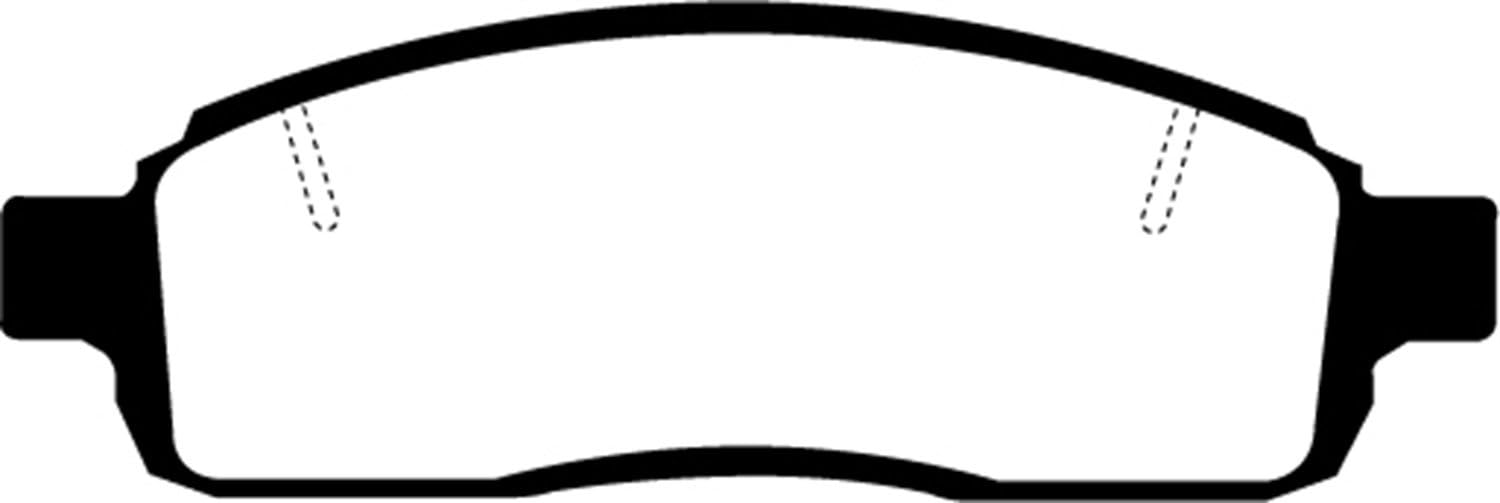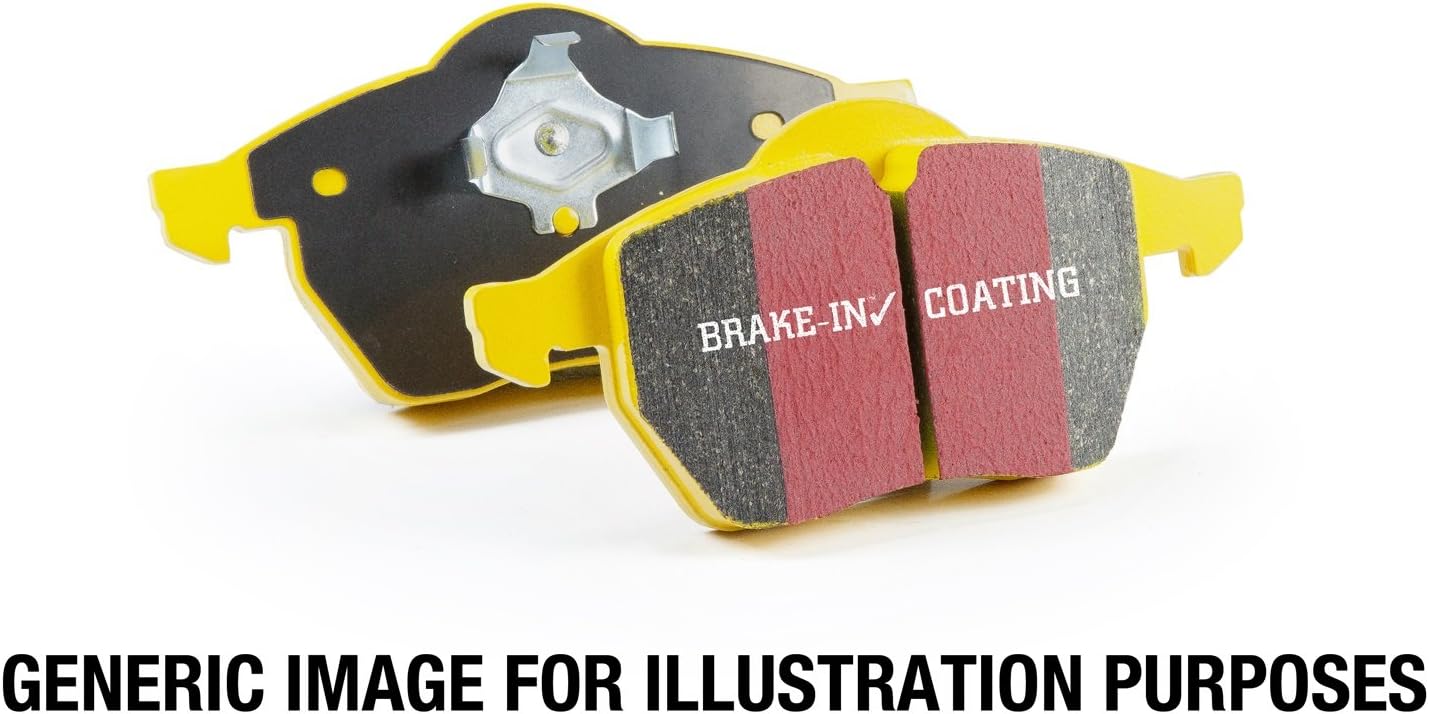
EBC Brakes DP41696/2R Yellowstuff Street and Track Brake Pad
Category: Automotive
The new EBC Yellowstuff compound is essentially a race pad but with a big difference in that it works from cold and can be safely used on the highway. If you want the ultimate in high friction braking this is the pad to choose. Brakes feel superb from first touch of the pedal and stay effective up to race temperatures. Maximum stopping is prime requirement and for short duration track use. Its dust rating is similar to OEM parts. All pads come with edge chamfers, center line slots, noise reduction shims and OEM hardware as needed. All EBC pads feature the EBC brake in surface coating which helps pads seat quickly after install.
Features: High friction pad for better high speed stopping | Zero fade race developed compound | Brakes effective right from cold | Can be used on street or race track